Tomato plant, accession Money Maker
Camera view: horizontal (90 deg, fisheye); turntable rotation: 210 degrees
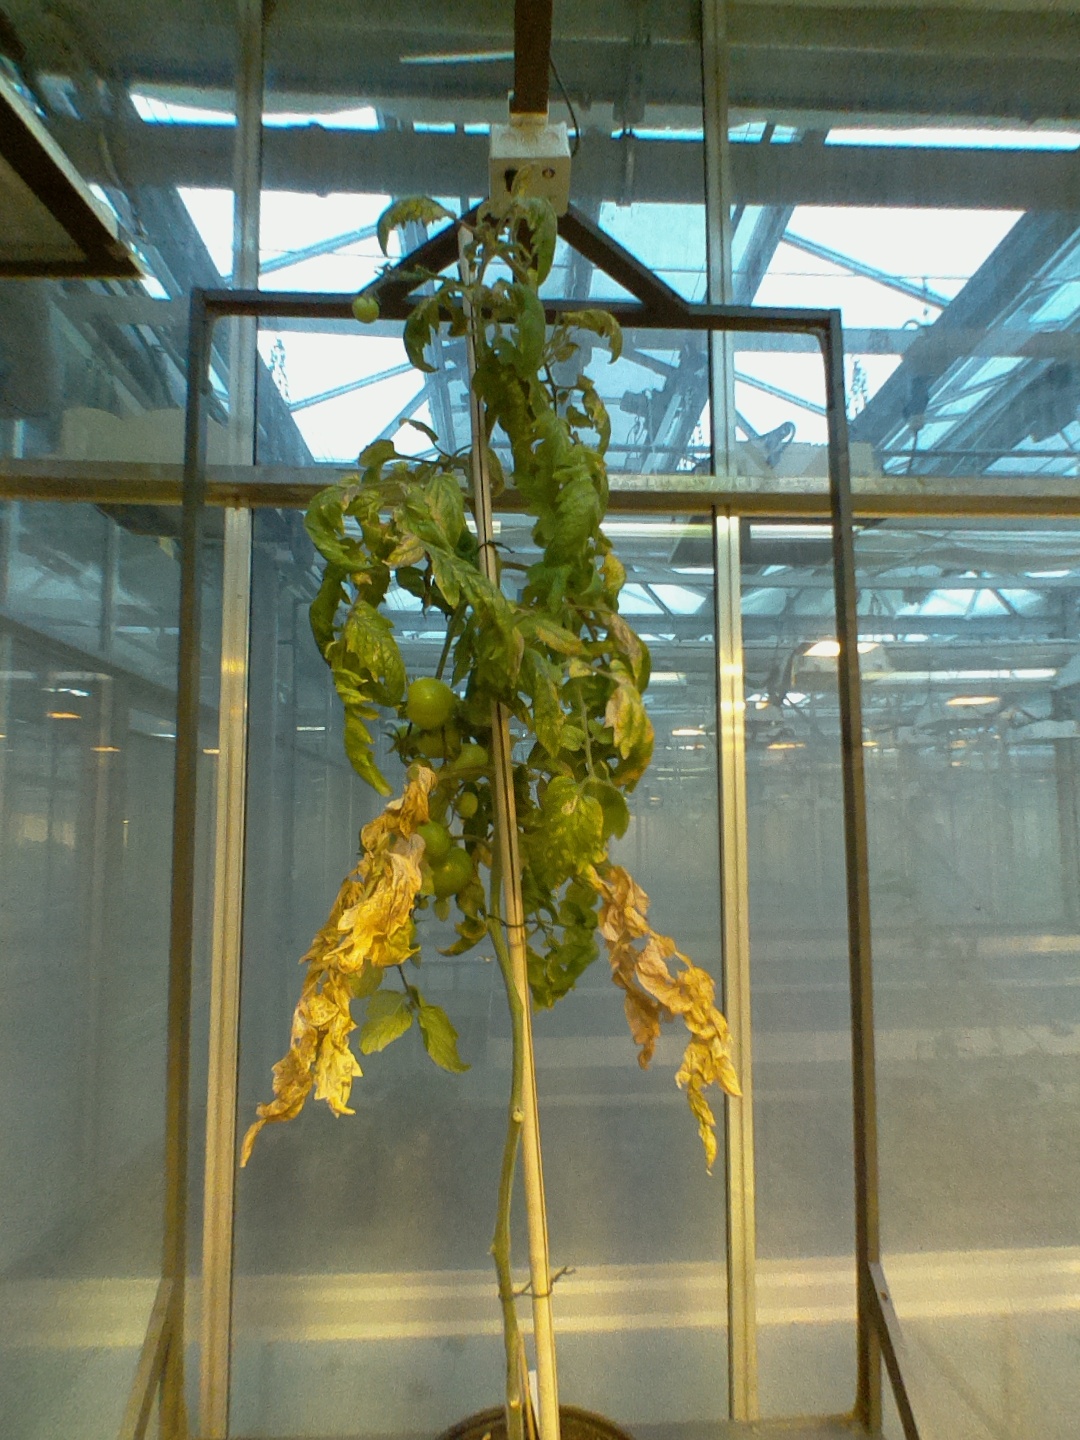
BBCH growth stage 79: 90% -100% of final fruit size